Carthage

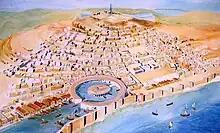
Modern reconstruction of Punic Carthage. The circular harbor at the front is the Cothon, the military port of Carthage, where all of Carthage's warships (Biremes) were anchored.

Carthage was built on a promontory with sea inlets to the north and the south. The city's location made it master of the Mediterranean's maritime trade. All ships crossing the sea had to pass between Sicily and the coast of Tunisia, where Carthage was built, affording it great power and influence. Two large, artificial harbors were built within the city, one for harboring the city's prodigious navy of 220 warships and the other for mercantile trade. A walled tower overlooked both harbors. The city had massive walls, long, which was longer than the walls of comparable cities. Most of the walls were on the shore and so could be less impressive, as Carthaginian control of the sea made attack from that direction difficult. The of wall on the isthmus to the west were truly massive and were never penetrated.